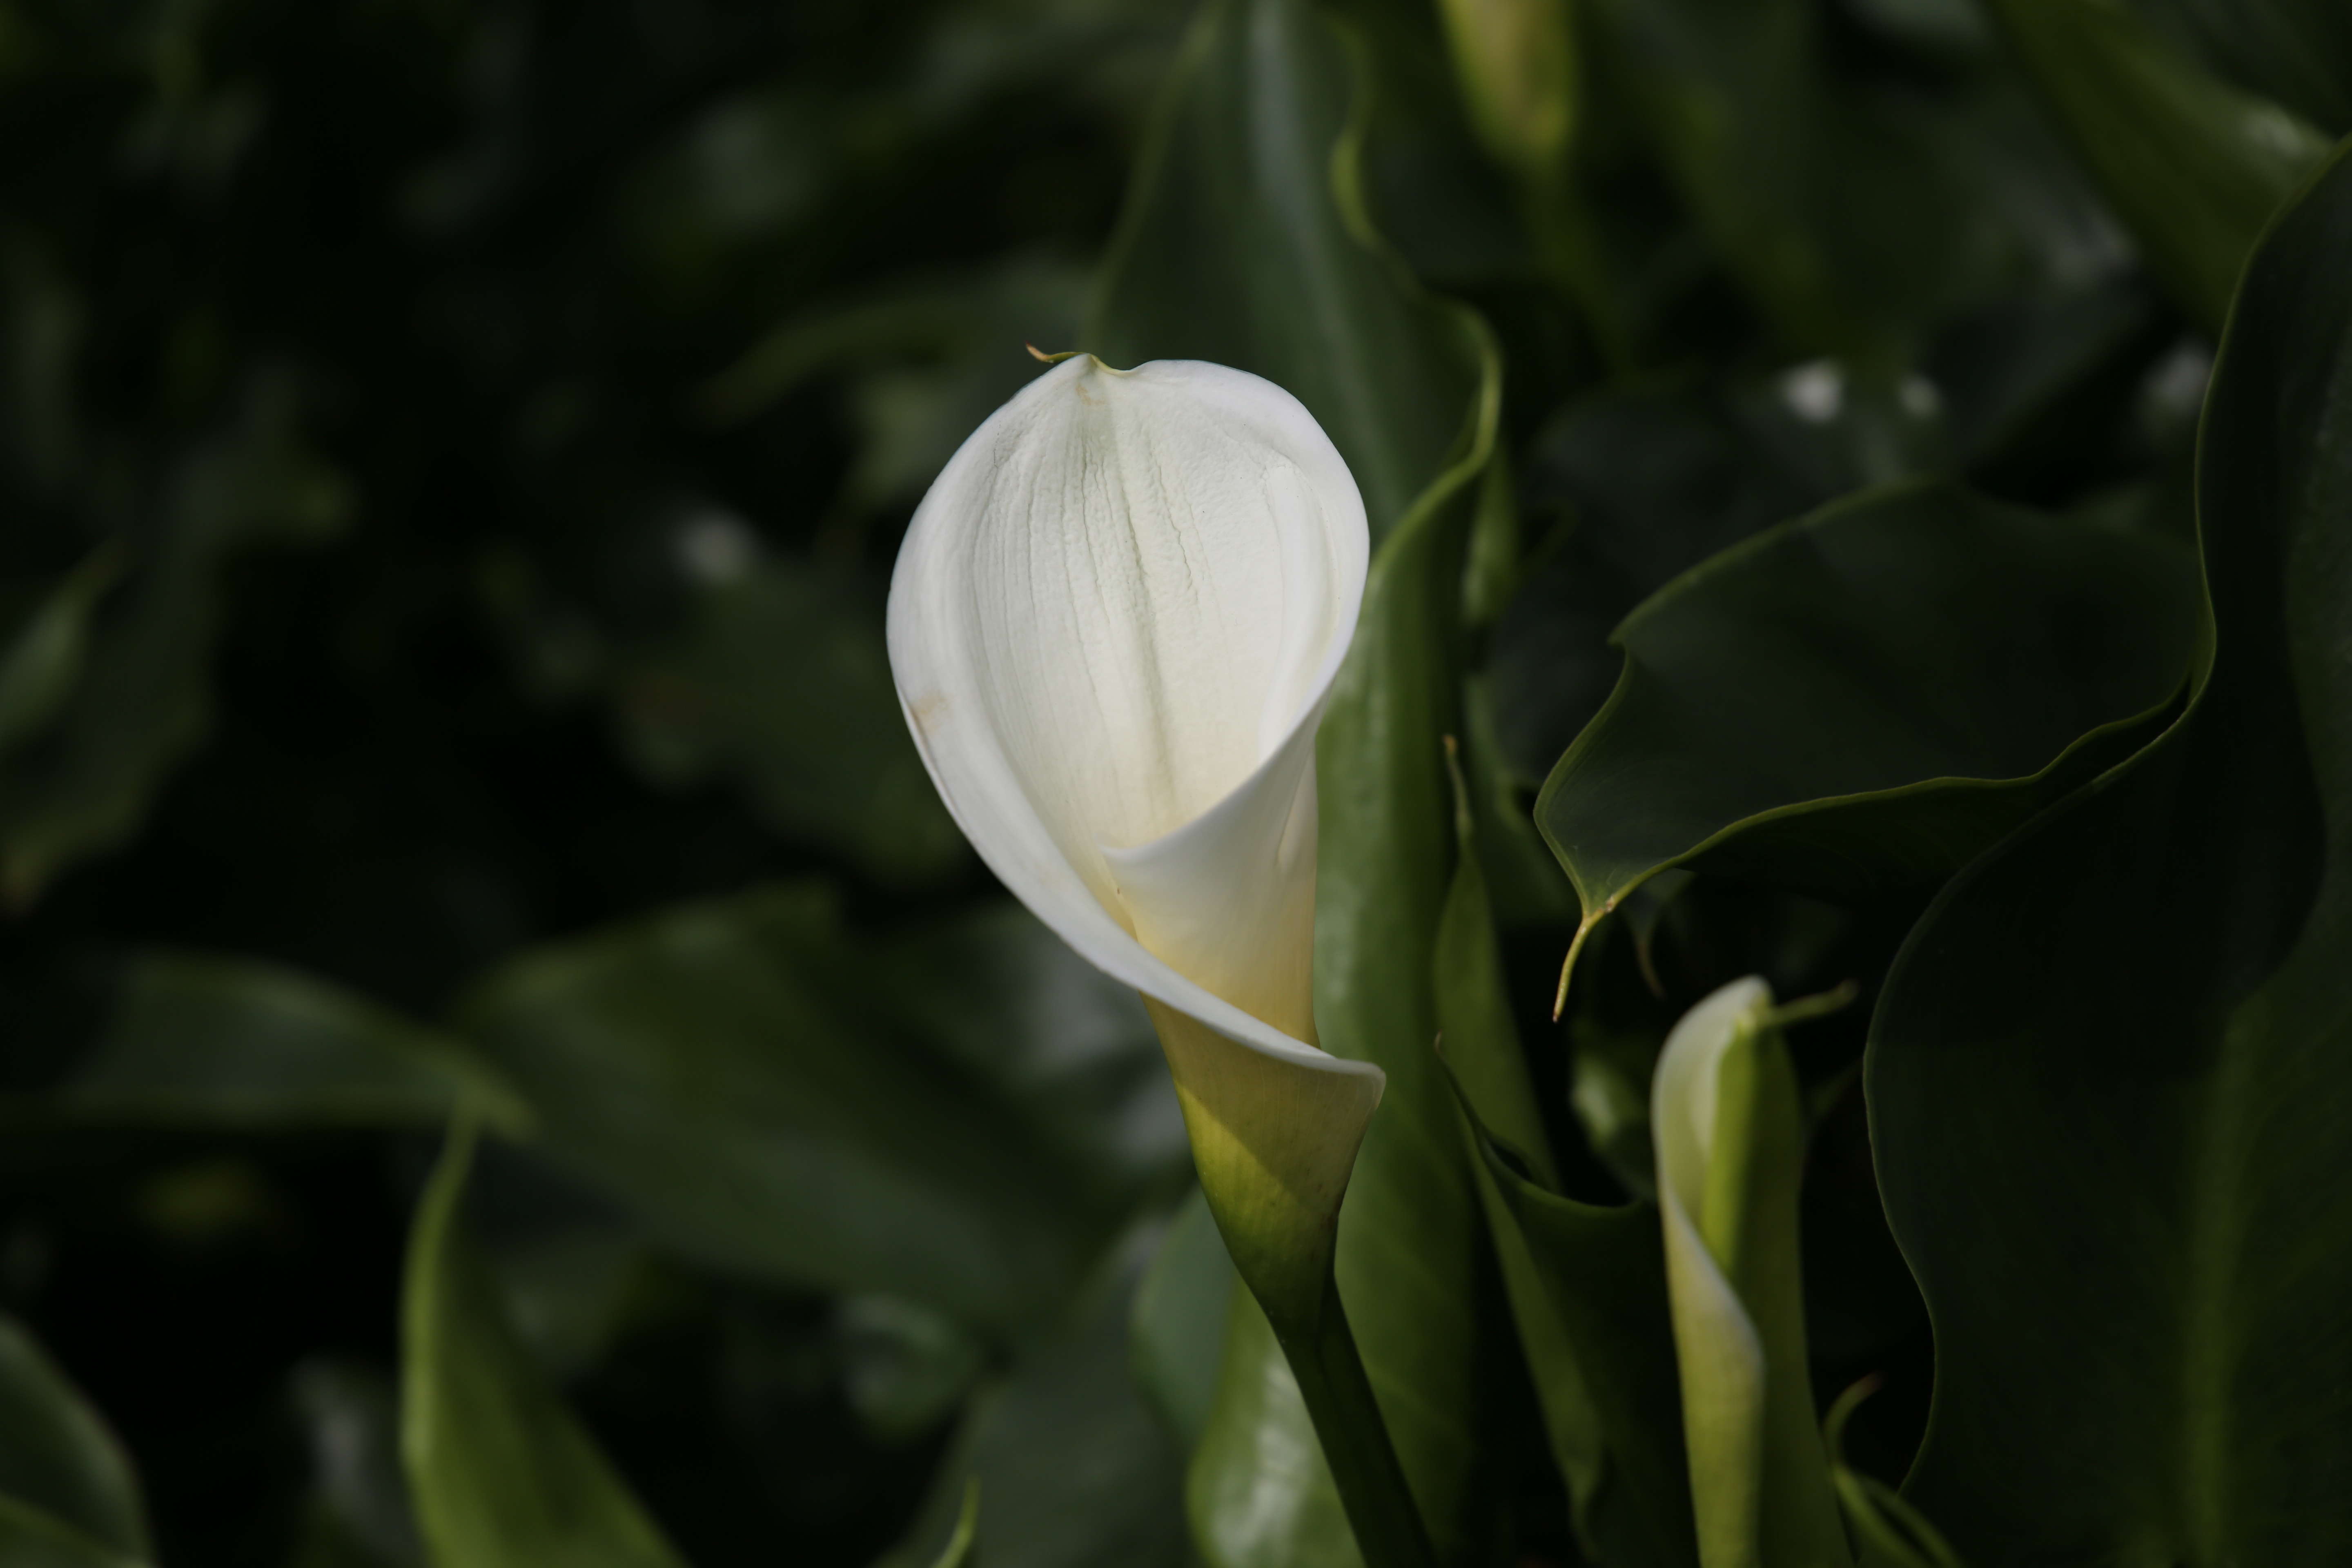
grass, plant, flower, petal, tulip, green, botany, flora, flowers, calla, arum, macro photography, flowering plant, plant stem, land plant, bamboo lake